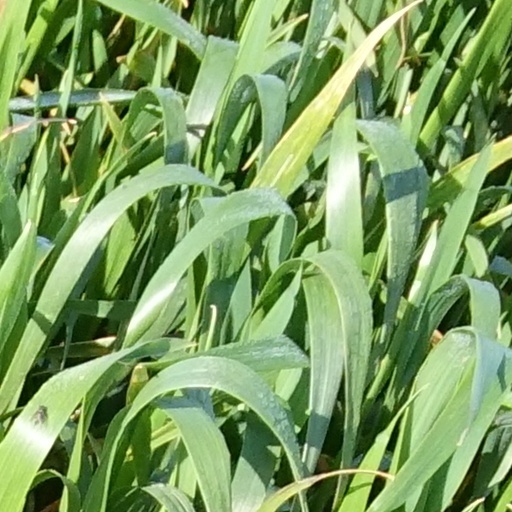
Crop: wheat